Chester County, Pennsylvania

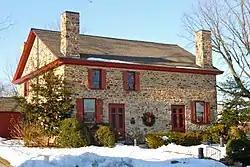
Uwchlan Meetinghouse in Uwchlan Township

Lanchester Landfill, located on the border of Chester and Lancaster Counties, captures methane which is sold for renewable natural gas credits, and piped to seven local businesses. This reduces the county's methane emissions, and provides an alternative to fracking for shale gas. In addition, several companies have their headquarters or a major presence in the county including Bentley Systems, EBS Healthcare, Main Line Health, Lavazza North America (formerly Mars Drinks), Depuy Synthes (part of Johnson & Johnson), Metabo, QVC, Hankin Group, Axalta Coating Systems, CTDI, Pactiv, Ricoh Americas, Blinding Edge Pictures, J.G. Wentworth, The Vanguard Group, and Victory Brewing Company among others.